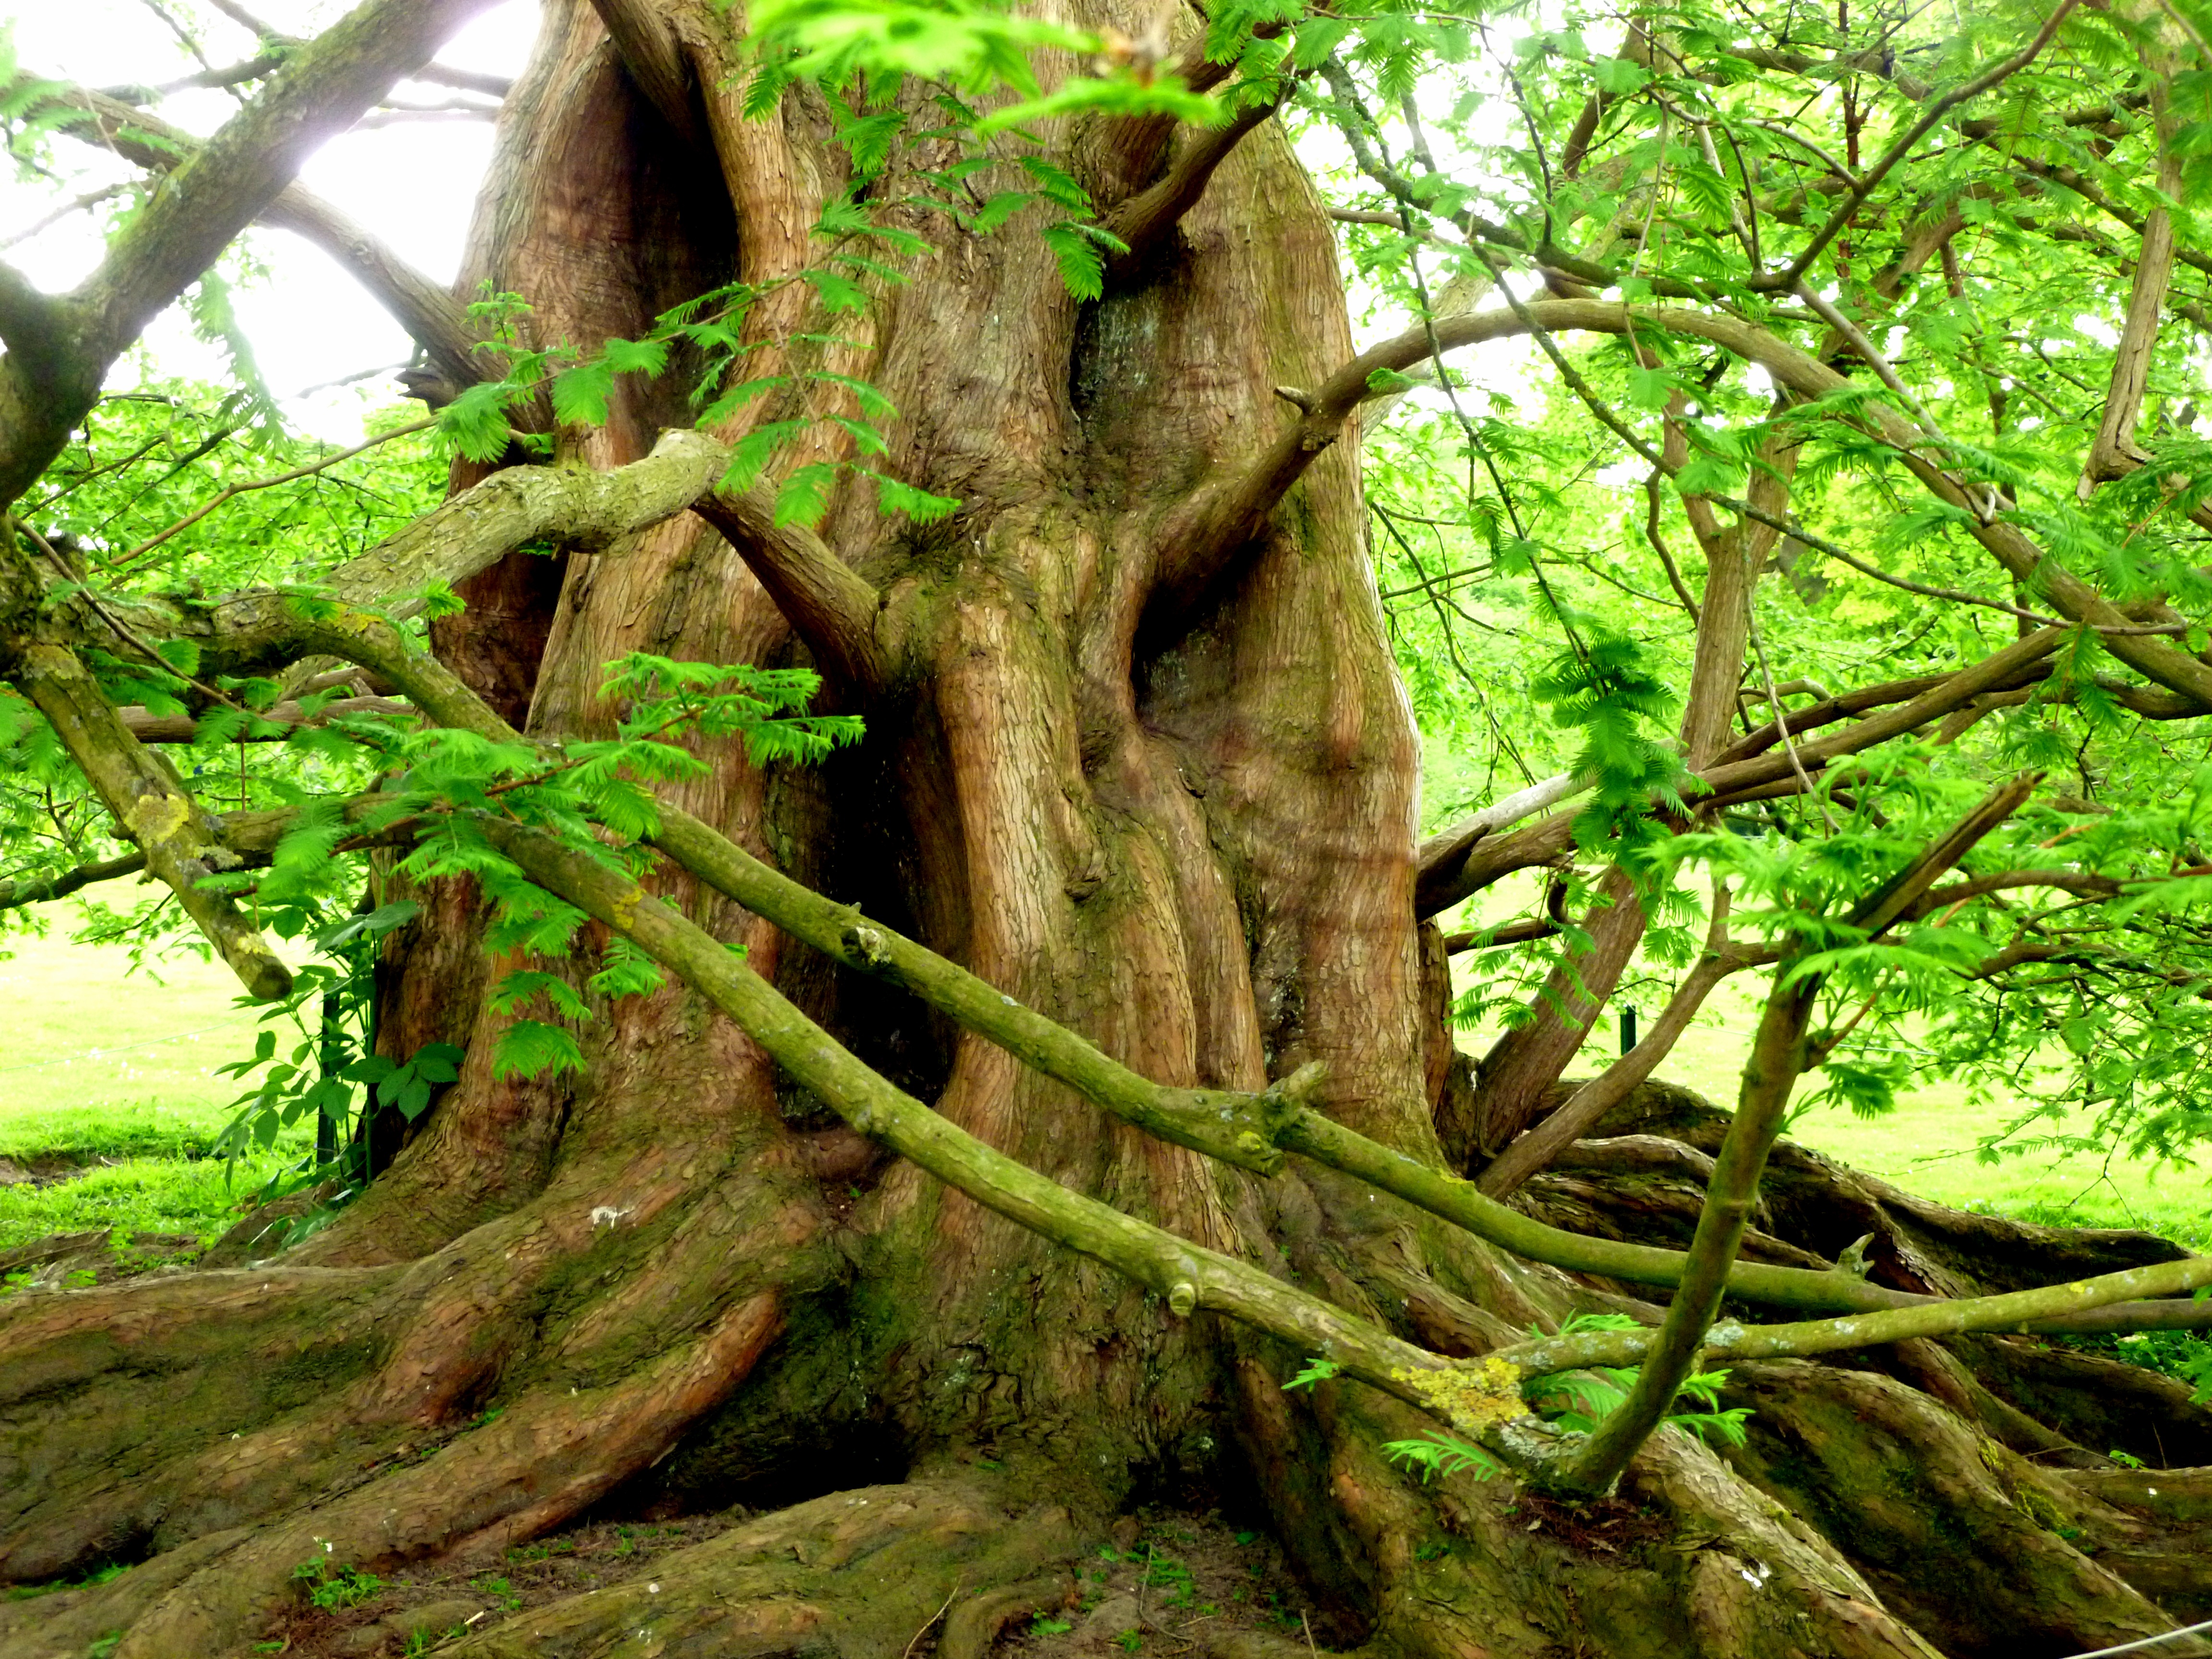
tree, nature, forest, branch, plant, wood, leaf, flower, trunk, old, moss, log, green, jungle, brown, botany, flora, root, tribe, aesthetic, leaves, vegetation, rainforest, deciduous, woodland, habitat, strong, tropics, tree roots, ecosystem, old growth forest, natural environment, plant stem, woody plant, land plant